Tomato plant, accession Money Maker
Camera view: tilt-top (135 deg); turntable rotation: 90 degrees
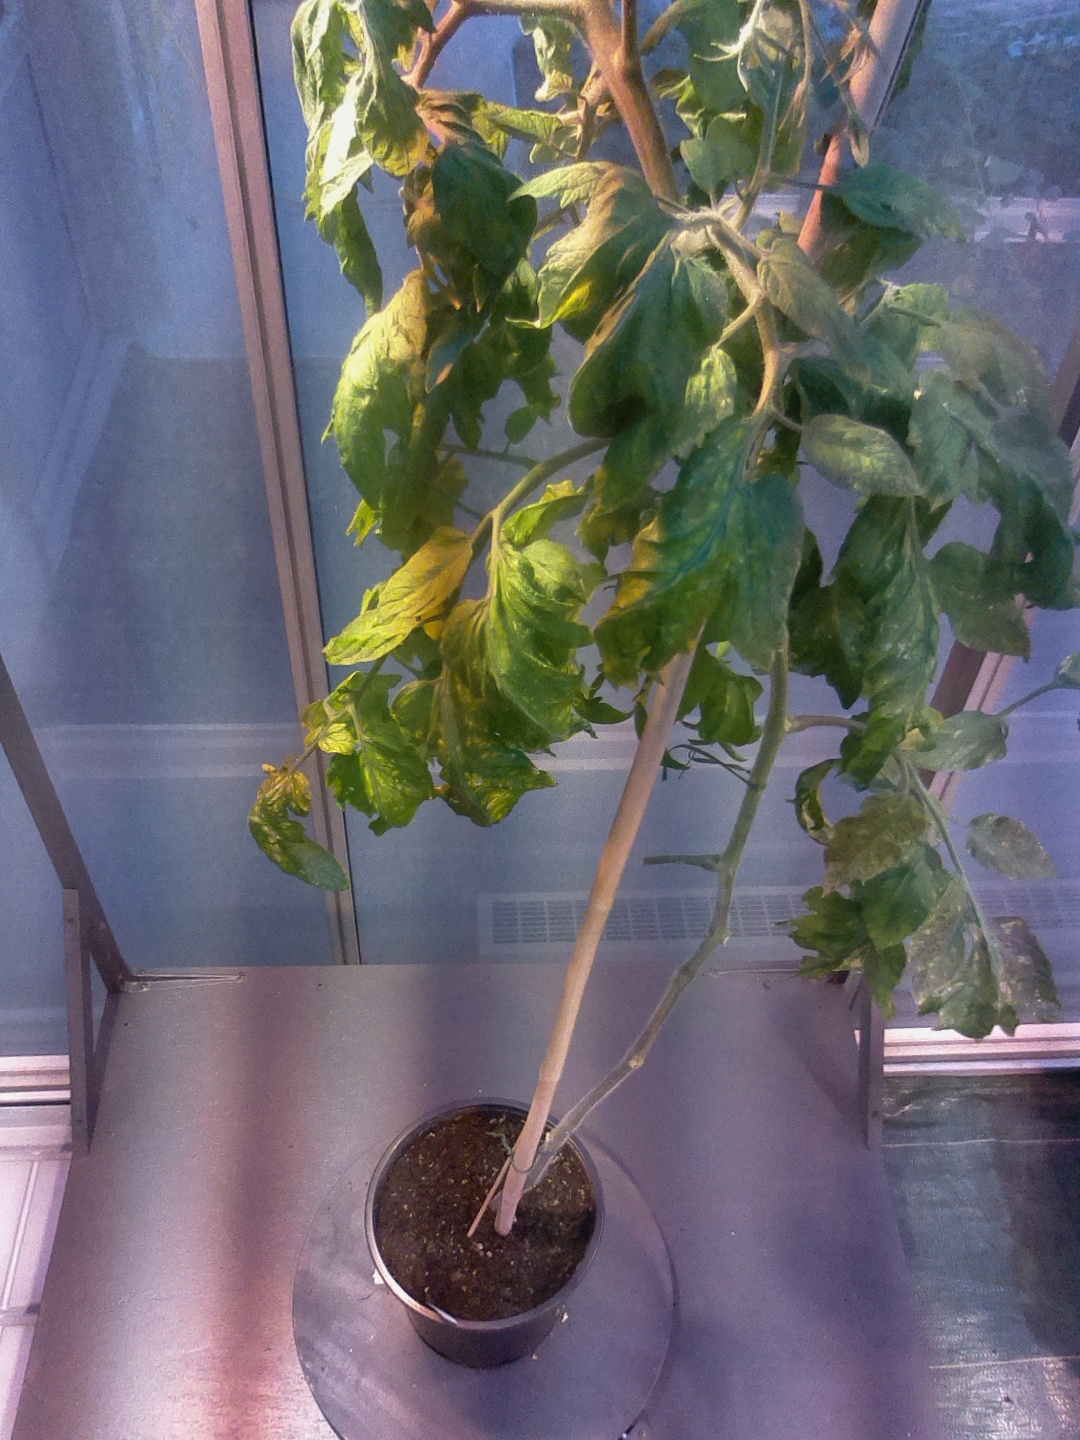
BBCH growth stage 73: 30%-40% of final fruit size